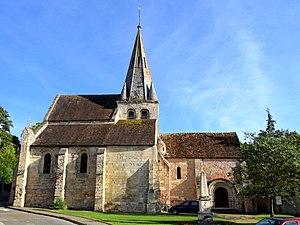
Église Notre-Dame-de-l'Assomption de Gaillon-sur-Montcient - voir titre.
L'église Notre-Dame-de-l'Assomption est une église catholique paroissiale, située à Gaillon-sur-Montcient, dans les Yvelines, en France. Il s'agit probablement toujours de l'église primitive de la paroisse, qui fut achevée vers le milieu du XIIᵉ siècle, puis agrandie au début du XIIIᵉ siècle. Cette église se caractérise par sa silhouette tassée, qui est imputable au clocher roman en grande partie noyé dans les combles, mais néanmoins dominée par une élégante flèche de pierre, et aussi par le fort déséquilibre entre la nef des fidèles et les parties orientales. En effet, la nef ne compte que deux travées, et n'a jamais possédé de bas-côtés, mais est néanmoins voûtée d'ogives dès sa construction à la fin de la période romane. À l'est, le transept également roman, dont la croisée sert de base au clocher, ainsi que le chœur gothique avec ses deux collatéraux, totalisent neuf travées réparties sur trois vaisseaux. Le chœur était à deux niveaux d'élévation, et dépassait deux fois en hauteur ses chapelles latérales, comme en témoigne toujours son chevet avec deux triplets superposés. Mais ses deux voûtes étaient insuffisamment contrebutées, et n'ont pas résisté au temps.